San Ġwann F.C.

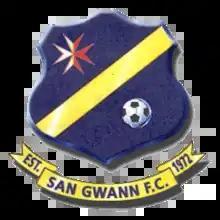
Former crest of San Ġwann F.C.

The club was founded in 1949 as St. John F.C. when San Ġwann was known as Imsierah but later became known as San Ġwann F.C. The area in San Ġwann where the club is found is known as "Tal-Gharghar". The team's colors are yellow and blue. San Ġwann footballers are known as "the Saints".